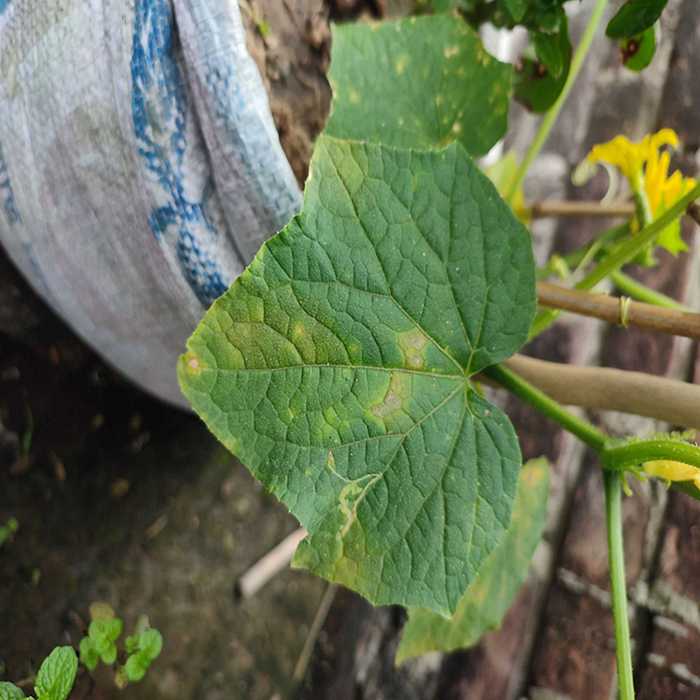
Plant: Cucumber
Label: Downy mildew